Jammu–Srinagar National Highway

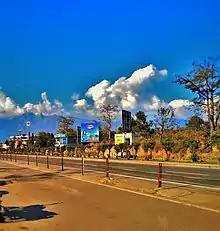
NH44 near Jammu

The Jammu–Srinagar National Highway is the northernmost segment of NH 44 (formerly NH 1A before the renumbering of all national highways). It runs from Srinagar in the Kashmir Valley southward to the city of Jammu.